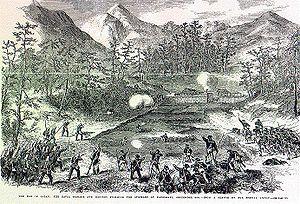
Duncan Gordon Boyes, né le 5 novembre 1846 à Cheltenham en Angleterre et suicidé à l'âge de 22 ans le 26 janvier 1869 à Dunedin en Nouvelle-Zélande, est un marin britannique récipiendaire de la croix de Victoria, la plus haute et la plus prestigieuse distinction pour bravoure face à l'ennemi. Il reçut cette médaille pour sa conduite durant le bombardement de Shimonoseki au Japon, en 1864.
22 août : convention pour l’amélioration du sort des militaires blessés dans les armées en campagne. Le Comité international de la Croix-Rouge est officiellement créé à Genève.
Septembre - Décembre : les confédérés conduits par Hood envahissent le Tennessee, espérant couper la route aux renforts de Sherman.
Le bombardement de Shimonoseki de septembre 1864 fut une attaque de la ville de Shimonoseki par les forces navales britanniques, hollandaises, françaises et américaines. Elle eut lieu après la bataille de Shimonoseki du 16 juillet 1863.